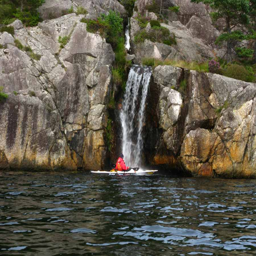
olympic athlete washing his kayak under the waterfall in sound